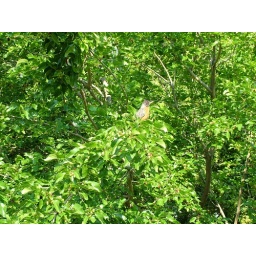
cute little bird perched in a mulberry tree